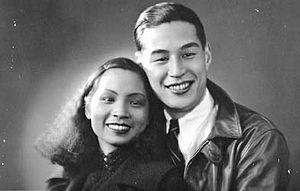
Jin Yan, né à Séoul le 7 avril 1910 et mort à Shanghai le 27 décembre 1983, est un acteur chinois d'origine coréenne qui a eu une forte notoriété en Chine durant l'âge d'or du cinéma à Shangai.
Wang Renmei est une actrice et chanteuse chinoise surnommée le « Chat sauvage de Shanghai ». Elle est principalement active durant les années 1930 et son film le plus célèbre est La Chanson des pêcheurs de Cai Chusheng qui est le premier film chinois à remporter un prix international. En 2005, elle est citée dans la liste des 100 meilleurs acteurs/actrices des 100 ans du cinéma chinois.